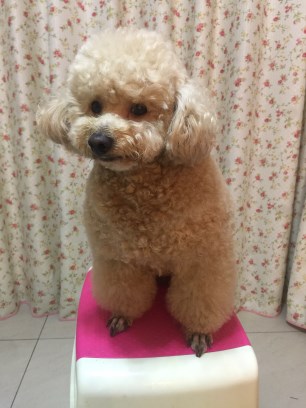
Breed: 7449-n000128-teddy